547th Intelligence Squadron

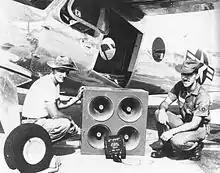
547th Special Operations Training Squadron Air Commandos display a loudspeaker setup for a U-10 Helio Courier aircraft

The squadron was reactivated in 1969 as part of the 1st Special Operations Wing at Hurlburt Field, Florida during the Vietnam War. The squadron was a training unit for USAF and Republic of Vietnam Air Force special operations pilots.